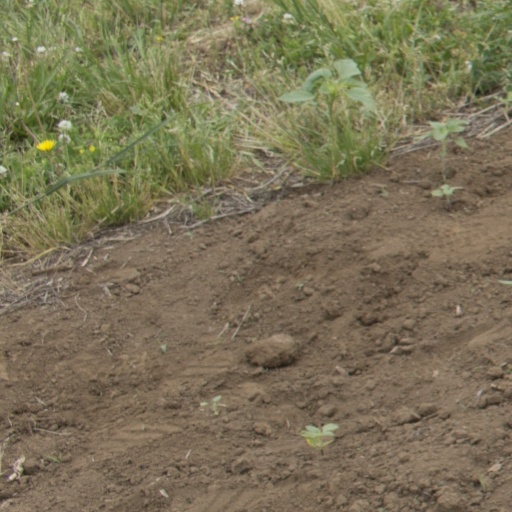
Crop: Jerusalem artichoke